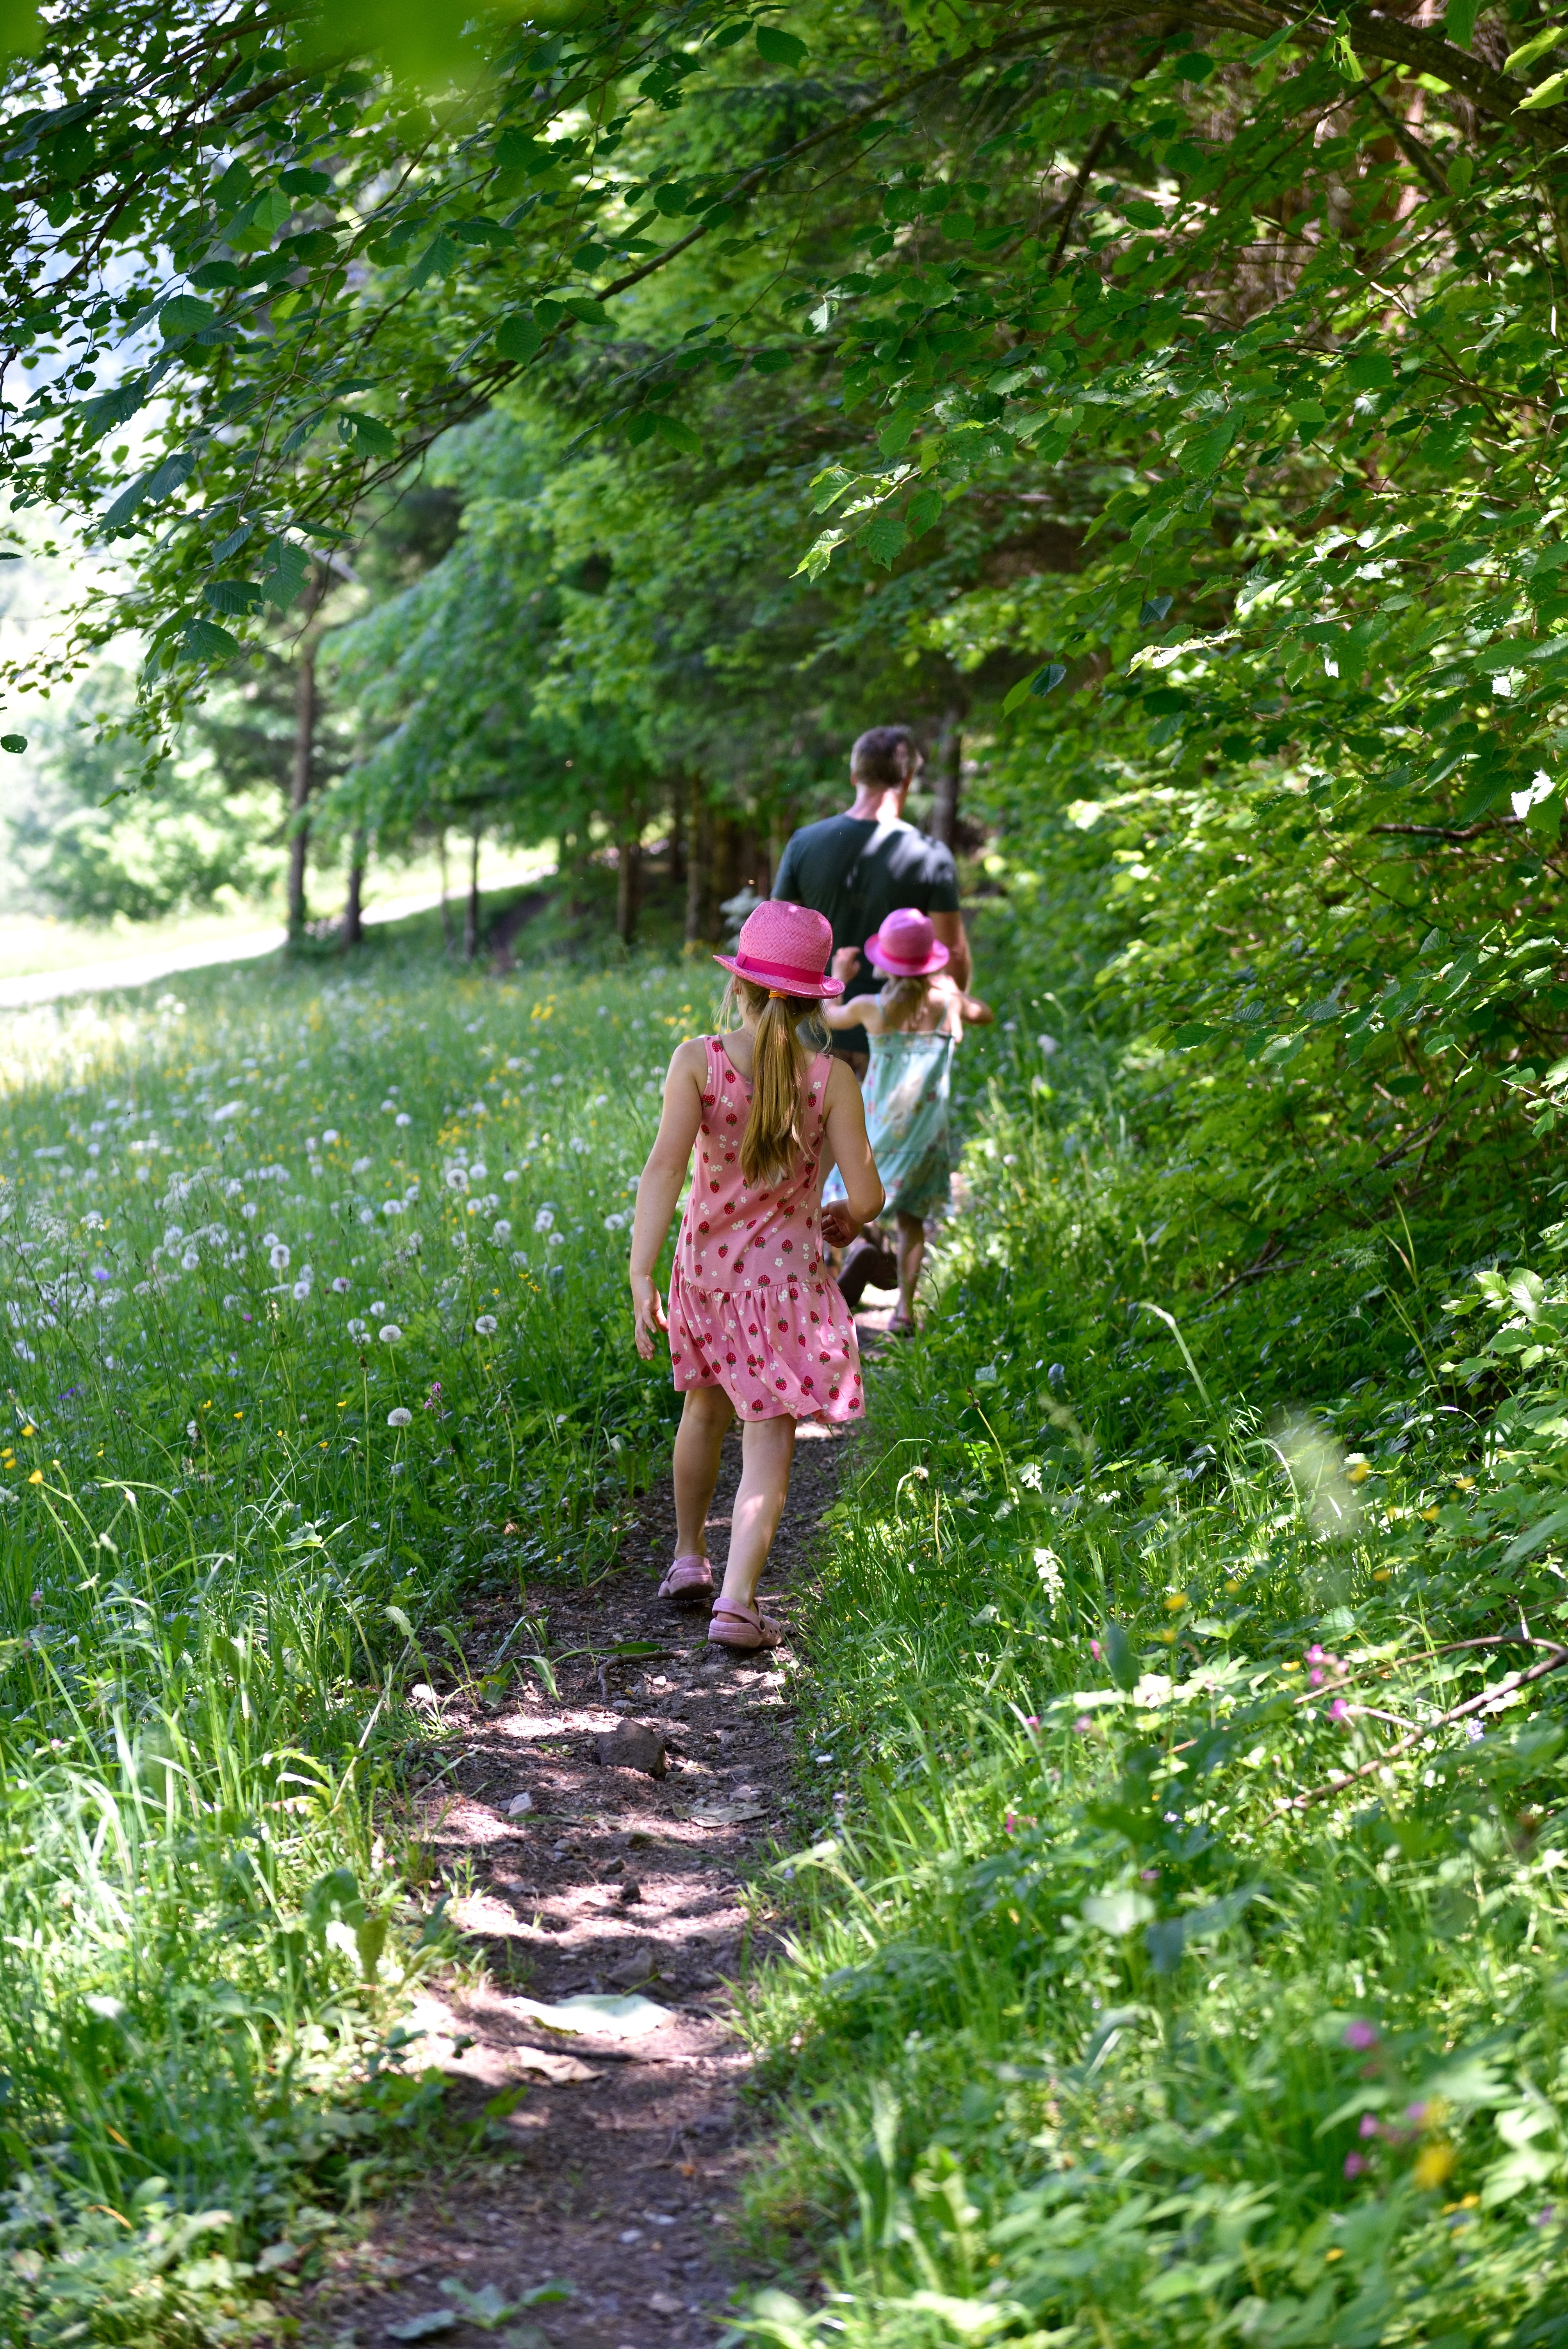
landscape, nature, grass, hiking, trail, flower, walk, green, park, human, garden, woodland, away, recovery